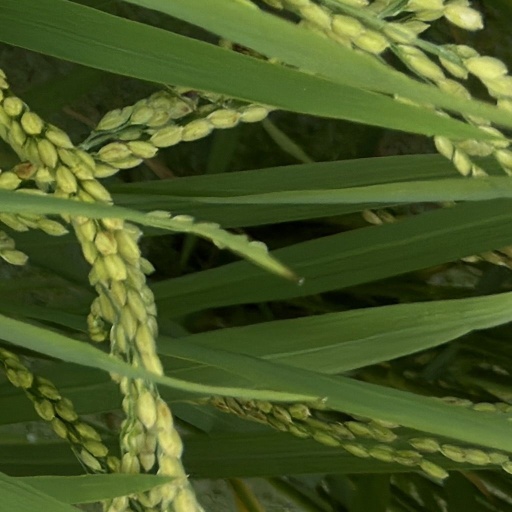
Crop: rice